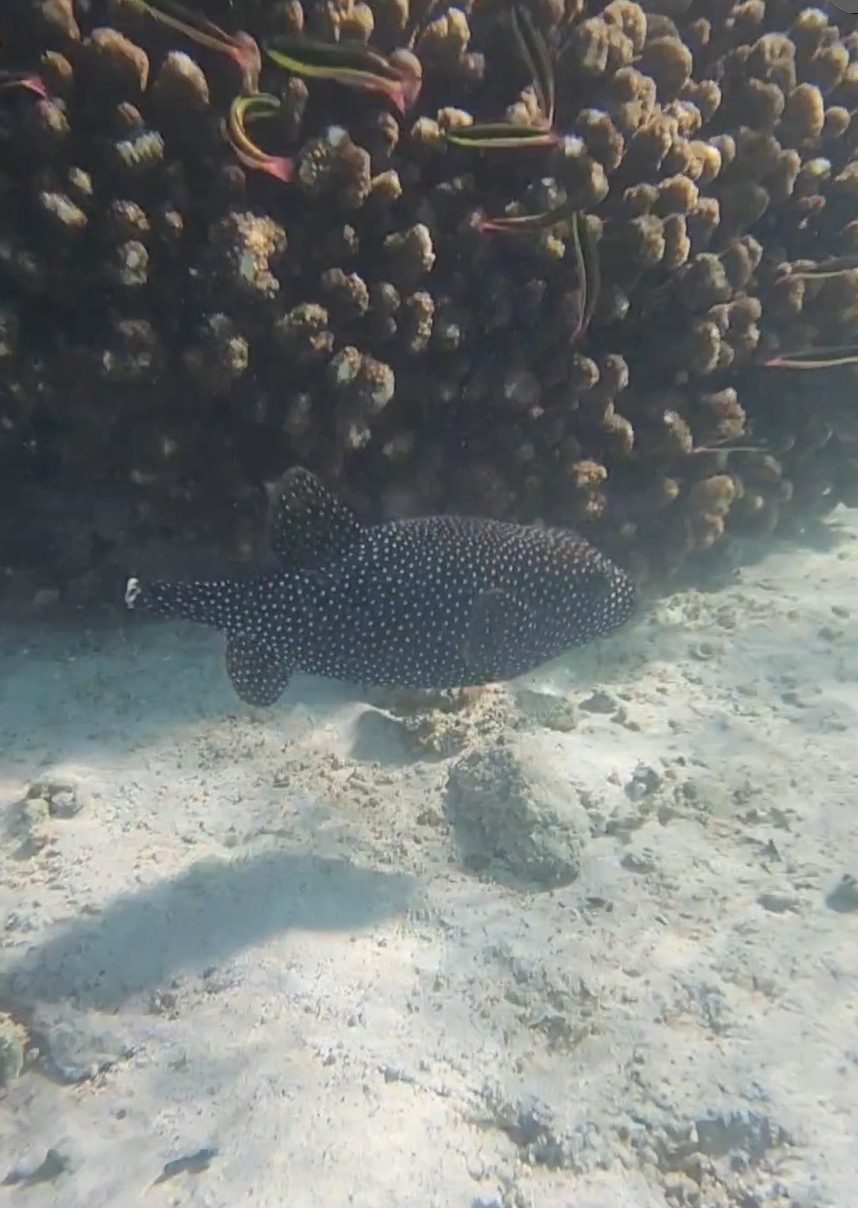
Arothron meleagris (Guineafowl Puffer)